Hostage for a Day

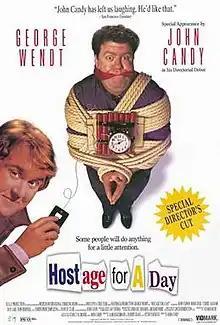

Hostage for a Day is a 1994 Canadian television comedy film directed by John Candy, in his only directorial effort. Though the film is also billed as "starring" Candy, he in fact plays only a minor role, as a Russian hostage taker. Produced with a mostly Canadian cast, the film was released one month after Candy's death.